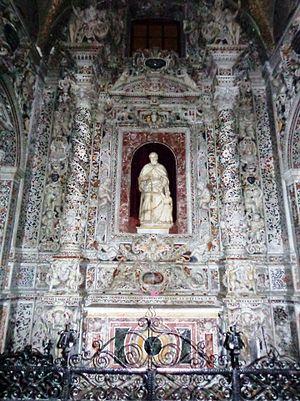
L' église Saint-Dominique est une église située à Palerme, en Sicile. Située sur la Piazza San Domenico, dans le quartier de La Loggia, dans le centre historique de la ville., l'église accueille les sépultures de nombreuses personnalités de l'histoire et de la culture siciliennes. Pour cette raison elle est connue sous le nom de « Panthéon des illustres Siciliens ».